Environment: lab
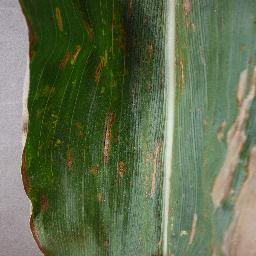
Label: gray_leaf_spot